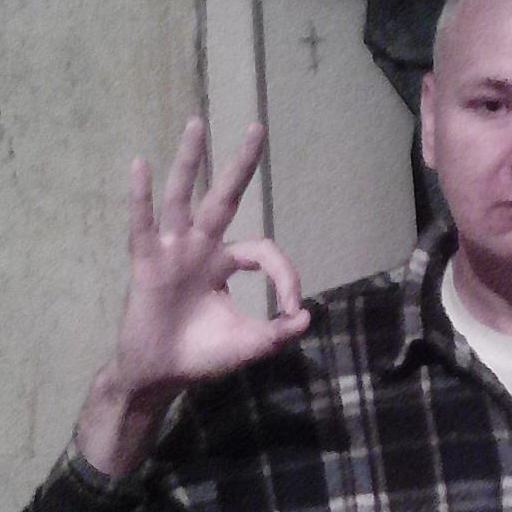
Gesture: ok